Exeter High School (New Hampshire)

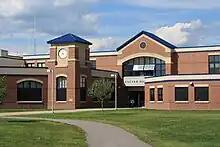
Exeter High School, new 2006 building

The Exeter Area Public School was established in 1848 as a co-educational institution and became a school for boys twenty years later when Robinson Female Seminary was founded. The school was originally located on Court Street until 1912 when it was moved to Linden Street and changed to Exeter High School. The new school opened September 9, 1912, and most of the town stores declared a half-holiday for the occasion. The school was nicknamed "Tuck High School", thanks mainly to a gift of $5,000 by philanthropist Edward Tuck.